Tomás Frías

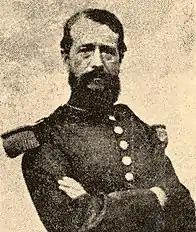
General Quevedo tirelessly conspired against President Frías.

In La Paz, news of the mutiny in Cochabamba gave the "quevedistas" and "corralistas" an opportunity to spread revolutionary ideas against the government. On 23 December, at 11:00, the second battalion, which was stationed in La Paz, mutinied. The signal was given by a sentinel who fired a shot and shouted: "Long live Quevedo!"; 25 minutes later, the battalion had seized the city. Although Quevedo had been defeated in the elections of 1873, he had not surrendered his aspirations of occupying the Palacio Quemado and had continued conspiring to take power by any means. An hour after the second battalion had seized the city, a representative of Quevedo entered the city and accepted the revolution in the name of the General. On 24 December, Generals Gregorio Pérez and Gonzalo Lanza declared themselves for the revolution, promising to maintain order in La Paz after the city witnessed three days of chaos that had left many dead. As promised, on the 25 and 26 of December, the revolutionary cuirassiers cleaned the city of looters and murderers. On 5 January 1875, Quevedo entered the city, paradoxically only months after he had voted in favor of Frías at the National Assembly, helping the President to solve the question of legitimacy with his vote. Although Quevedo had resources, he did not have the approval of the masses and lacked popularity, an issue which he had to solve in order to carry out his revolution.